Henry Liverseege

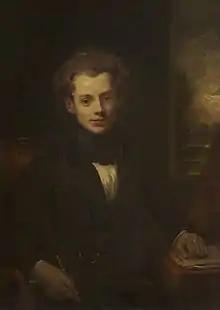
by William Bradley

Henry Liverseege (4 September 1802 – 13 January 1832) was an English genre painter of literary and folklore subjects.